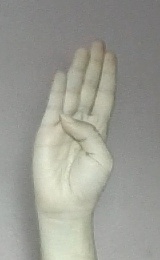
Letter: kaaf